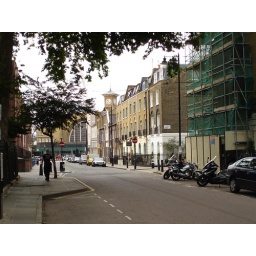
View from the street in front of the house toward King's Cross Station